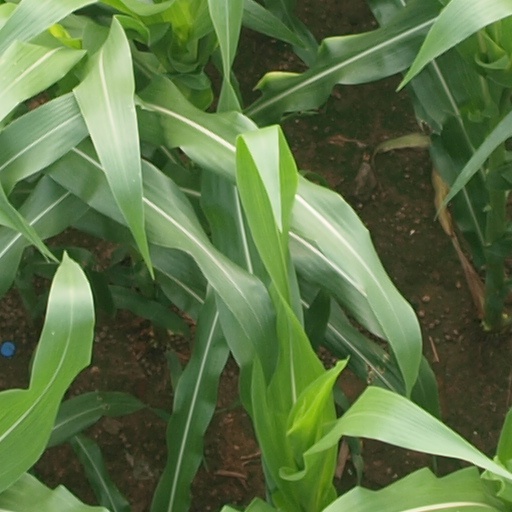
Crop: maize; corn